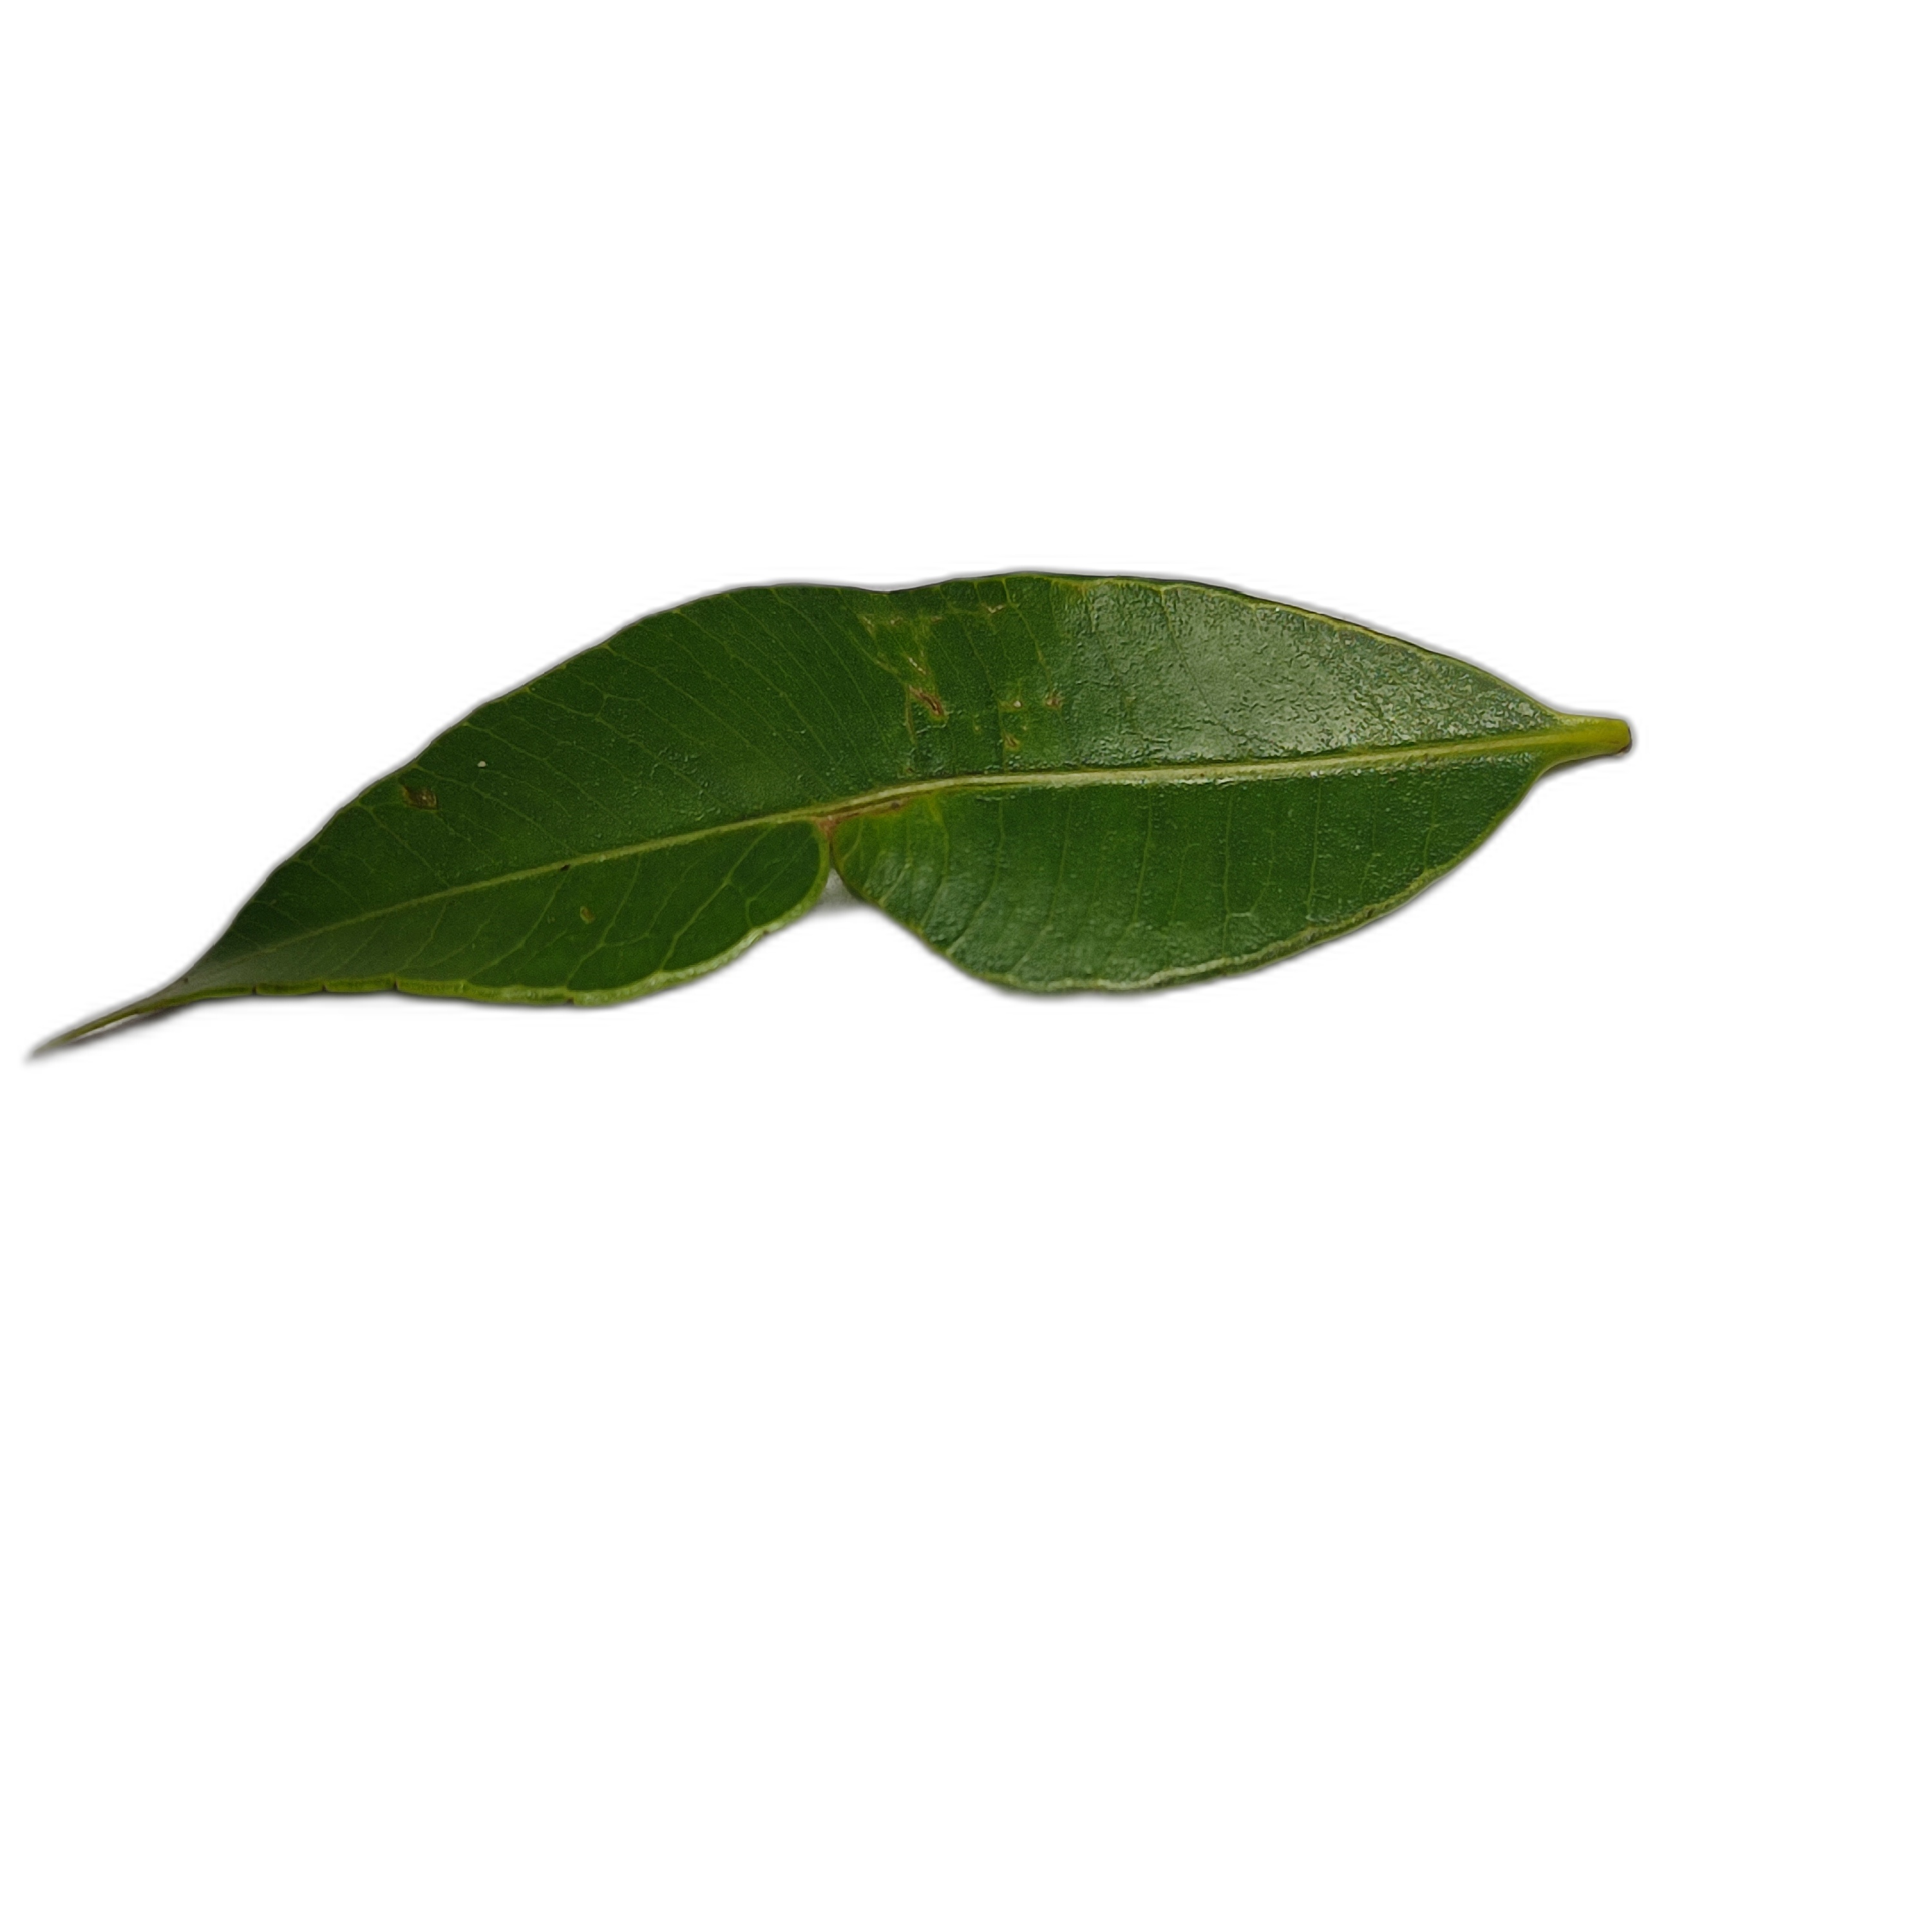
Label: healthy